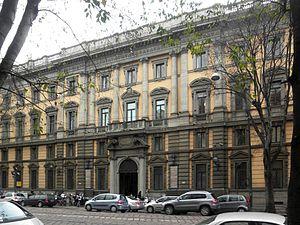
La Società Italiana per le Strade Ferrate del Mediterraneo, souvent appelée simplement la Mediterranea, fut constituée le 8 juin 1885 à l'initiative d'un consortium de banques, certaines étrangères, avec un rôle prépondérant de la Banca Generale de Rome. Une convention avec l'état régulait l'exploitation des voies ferrées. Le siège social se trouvait à Milan.